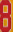
Number: 8